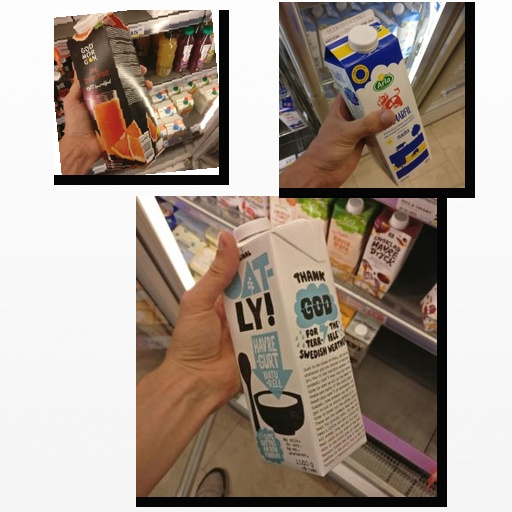
Food items: sour_milk, red_grapefruit_juice, oat_yogurt